Casey Inlet

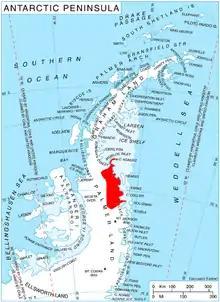
Location of Wilkins Coast on Antarctic Peninsula.

Casey Inlet is on the Wilkins Coast of Palmer Land on the Antarctic Peninsula, beside the Weddell Sea to the east.